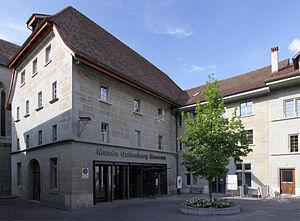
Musée Gutenberg, Musée Suisse des Arts Graphiques et de la Communication, Place Notre-Dame 14–16, 1702 Fribourg. Travaille derivée